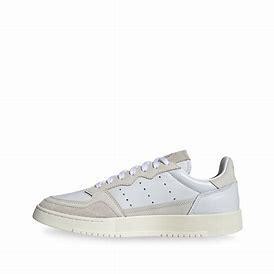
Brand: Adidas
Model: Supercourt